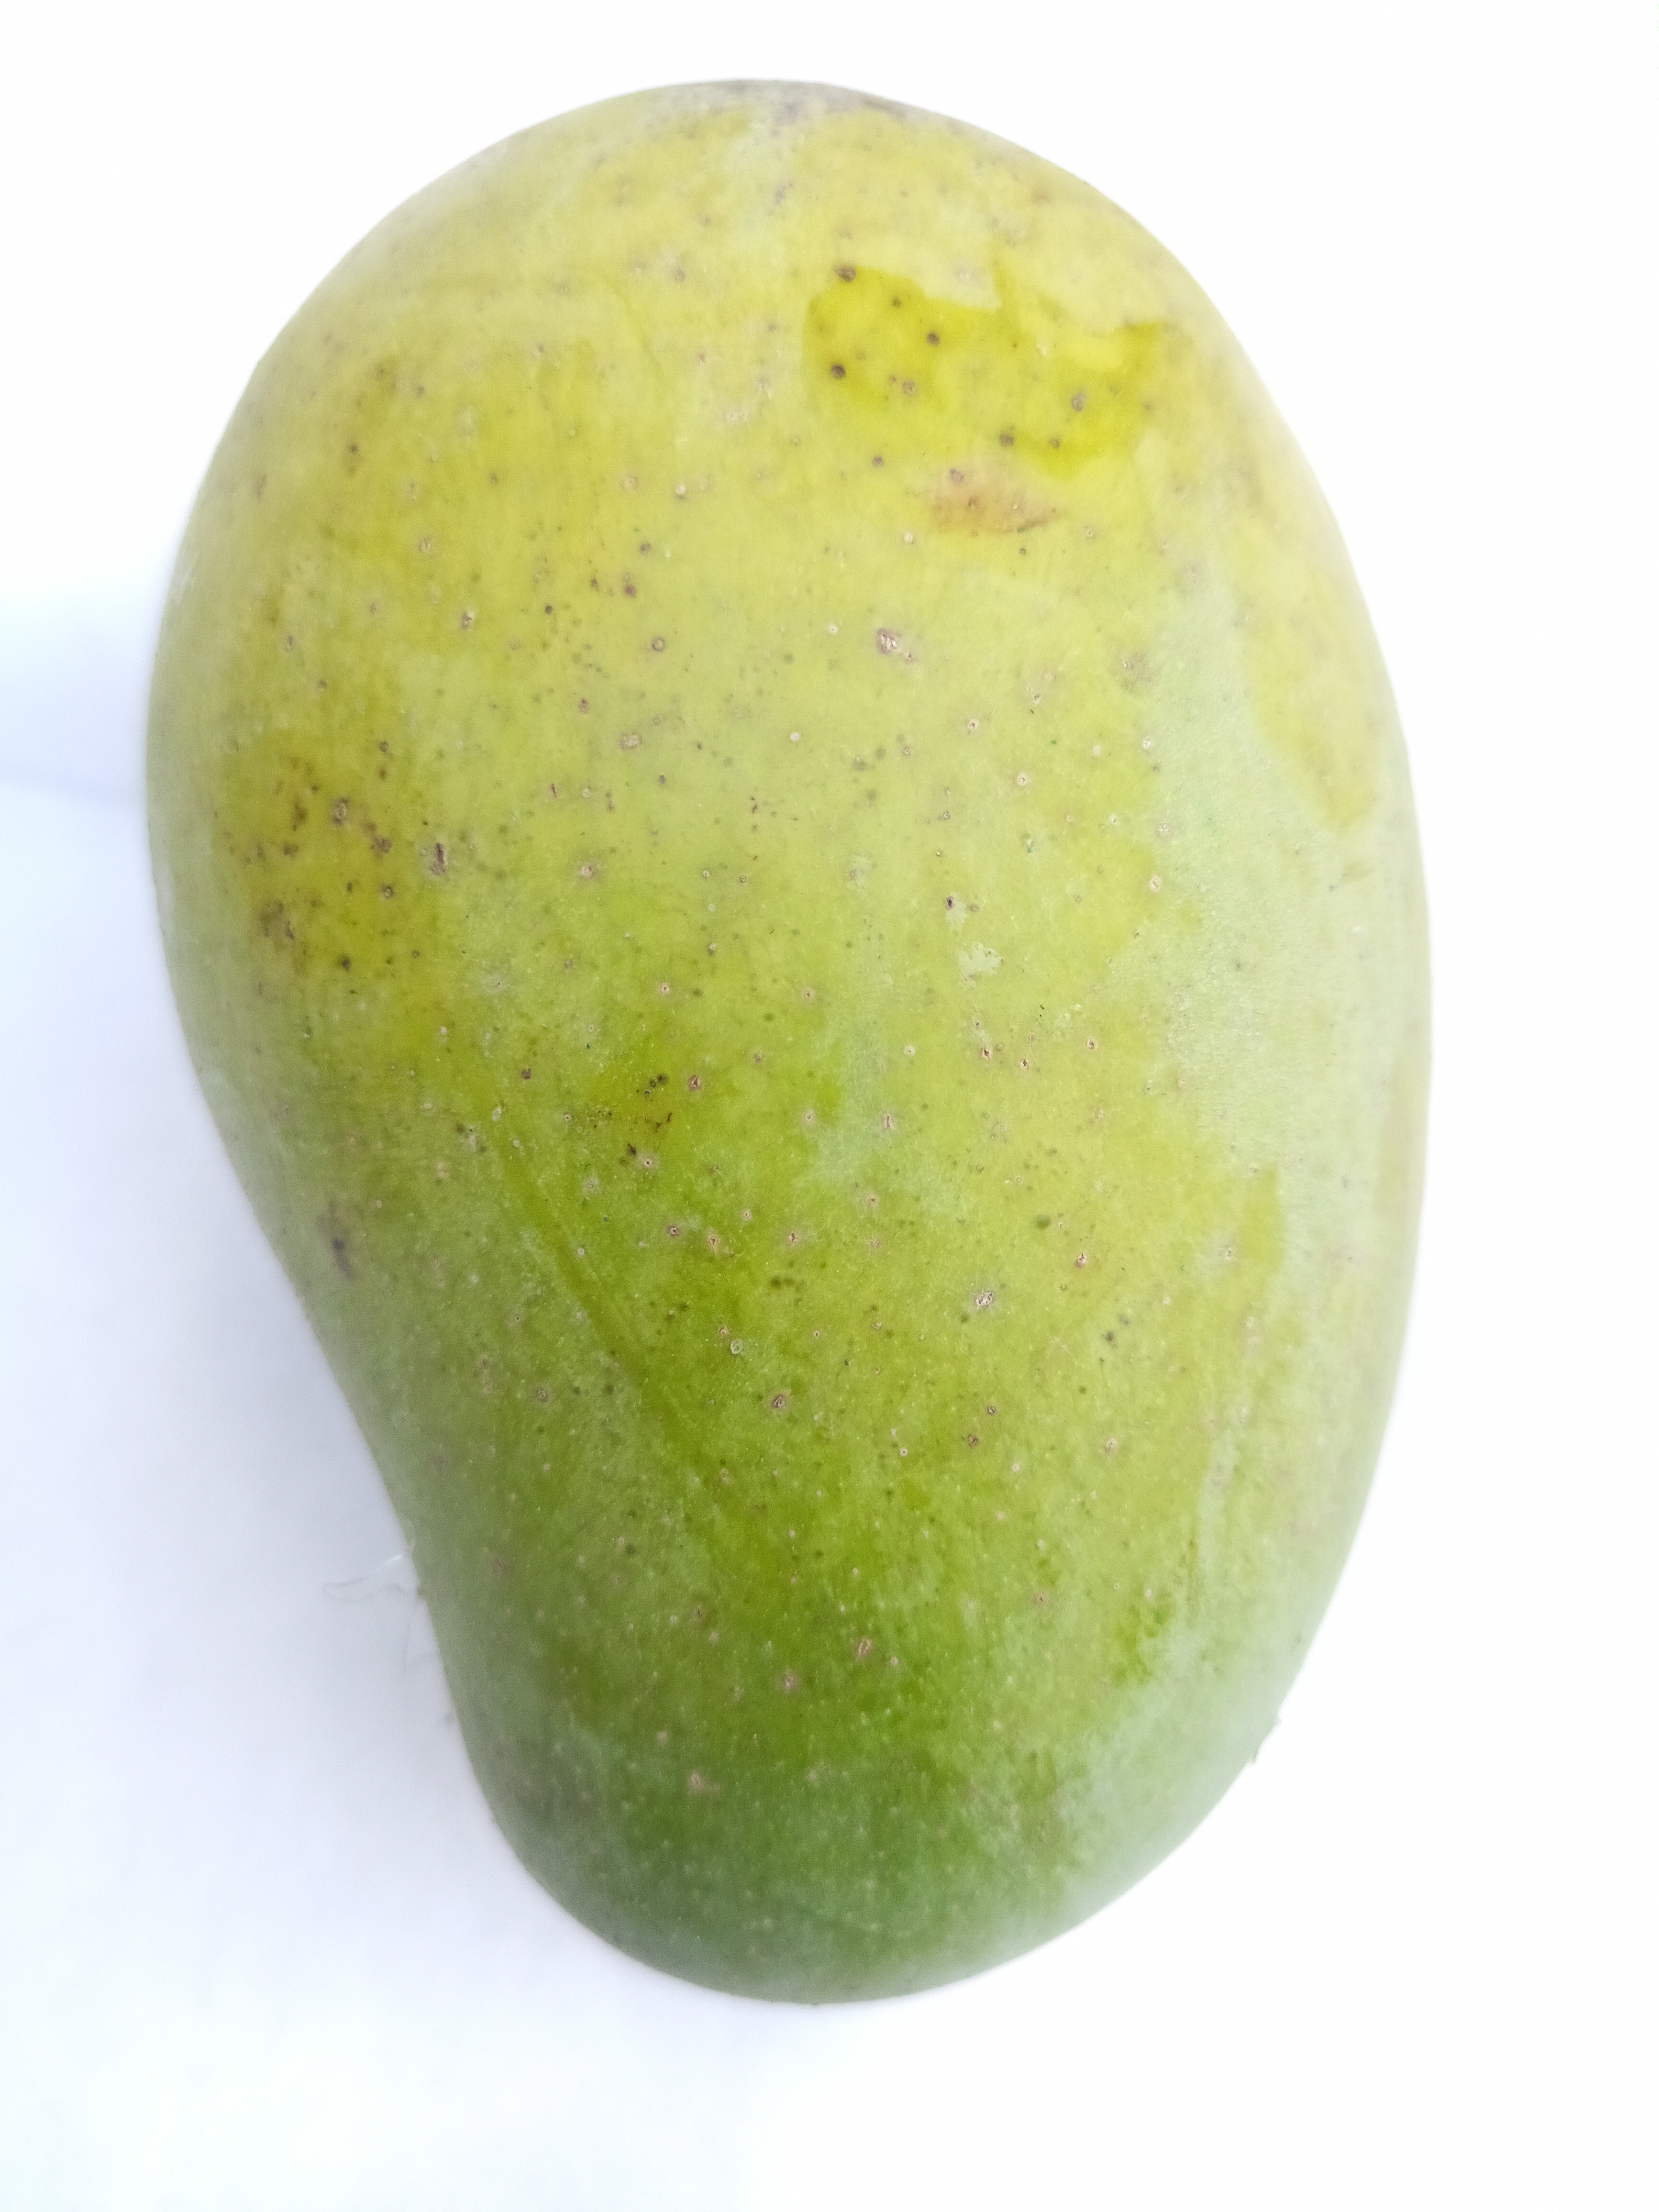
Mango variety: Amrapali